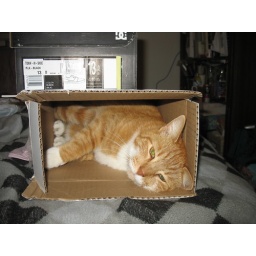
my cat in a box